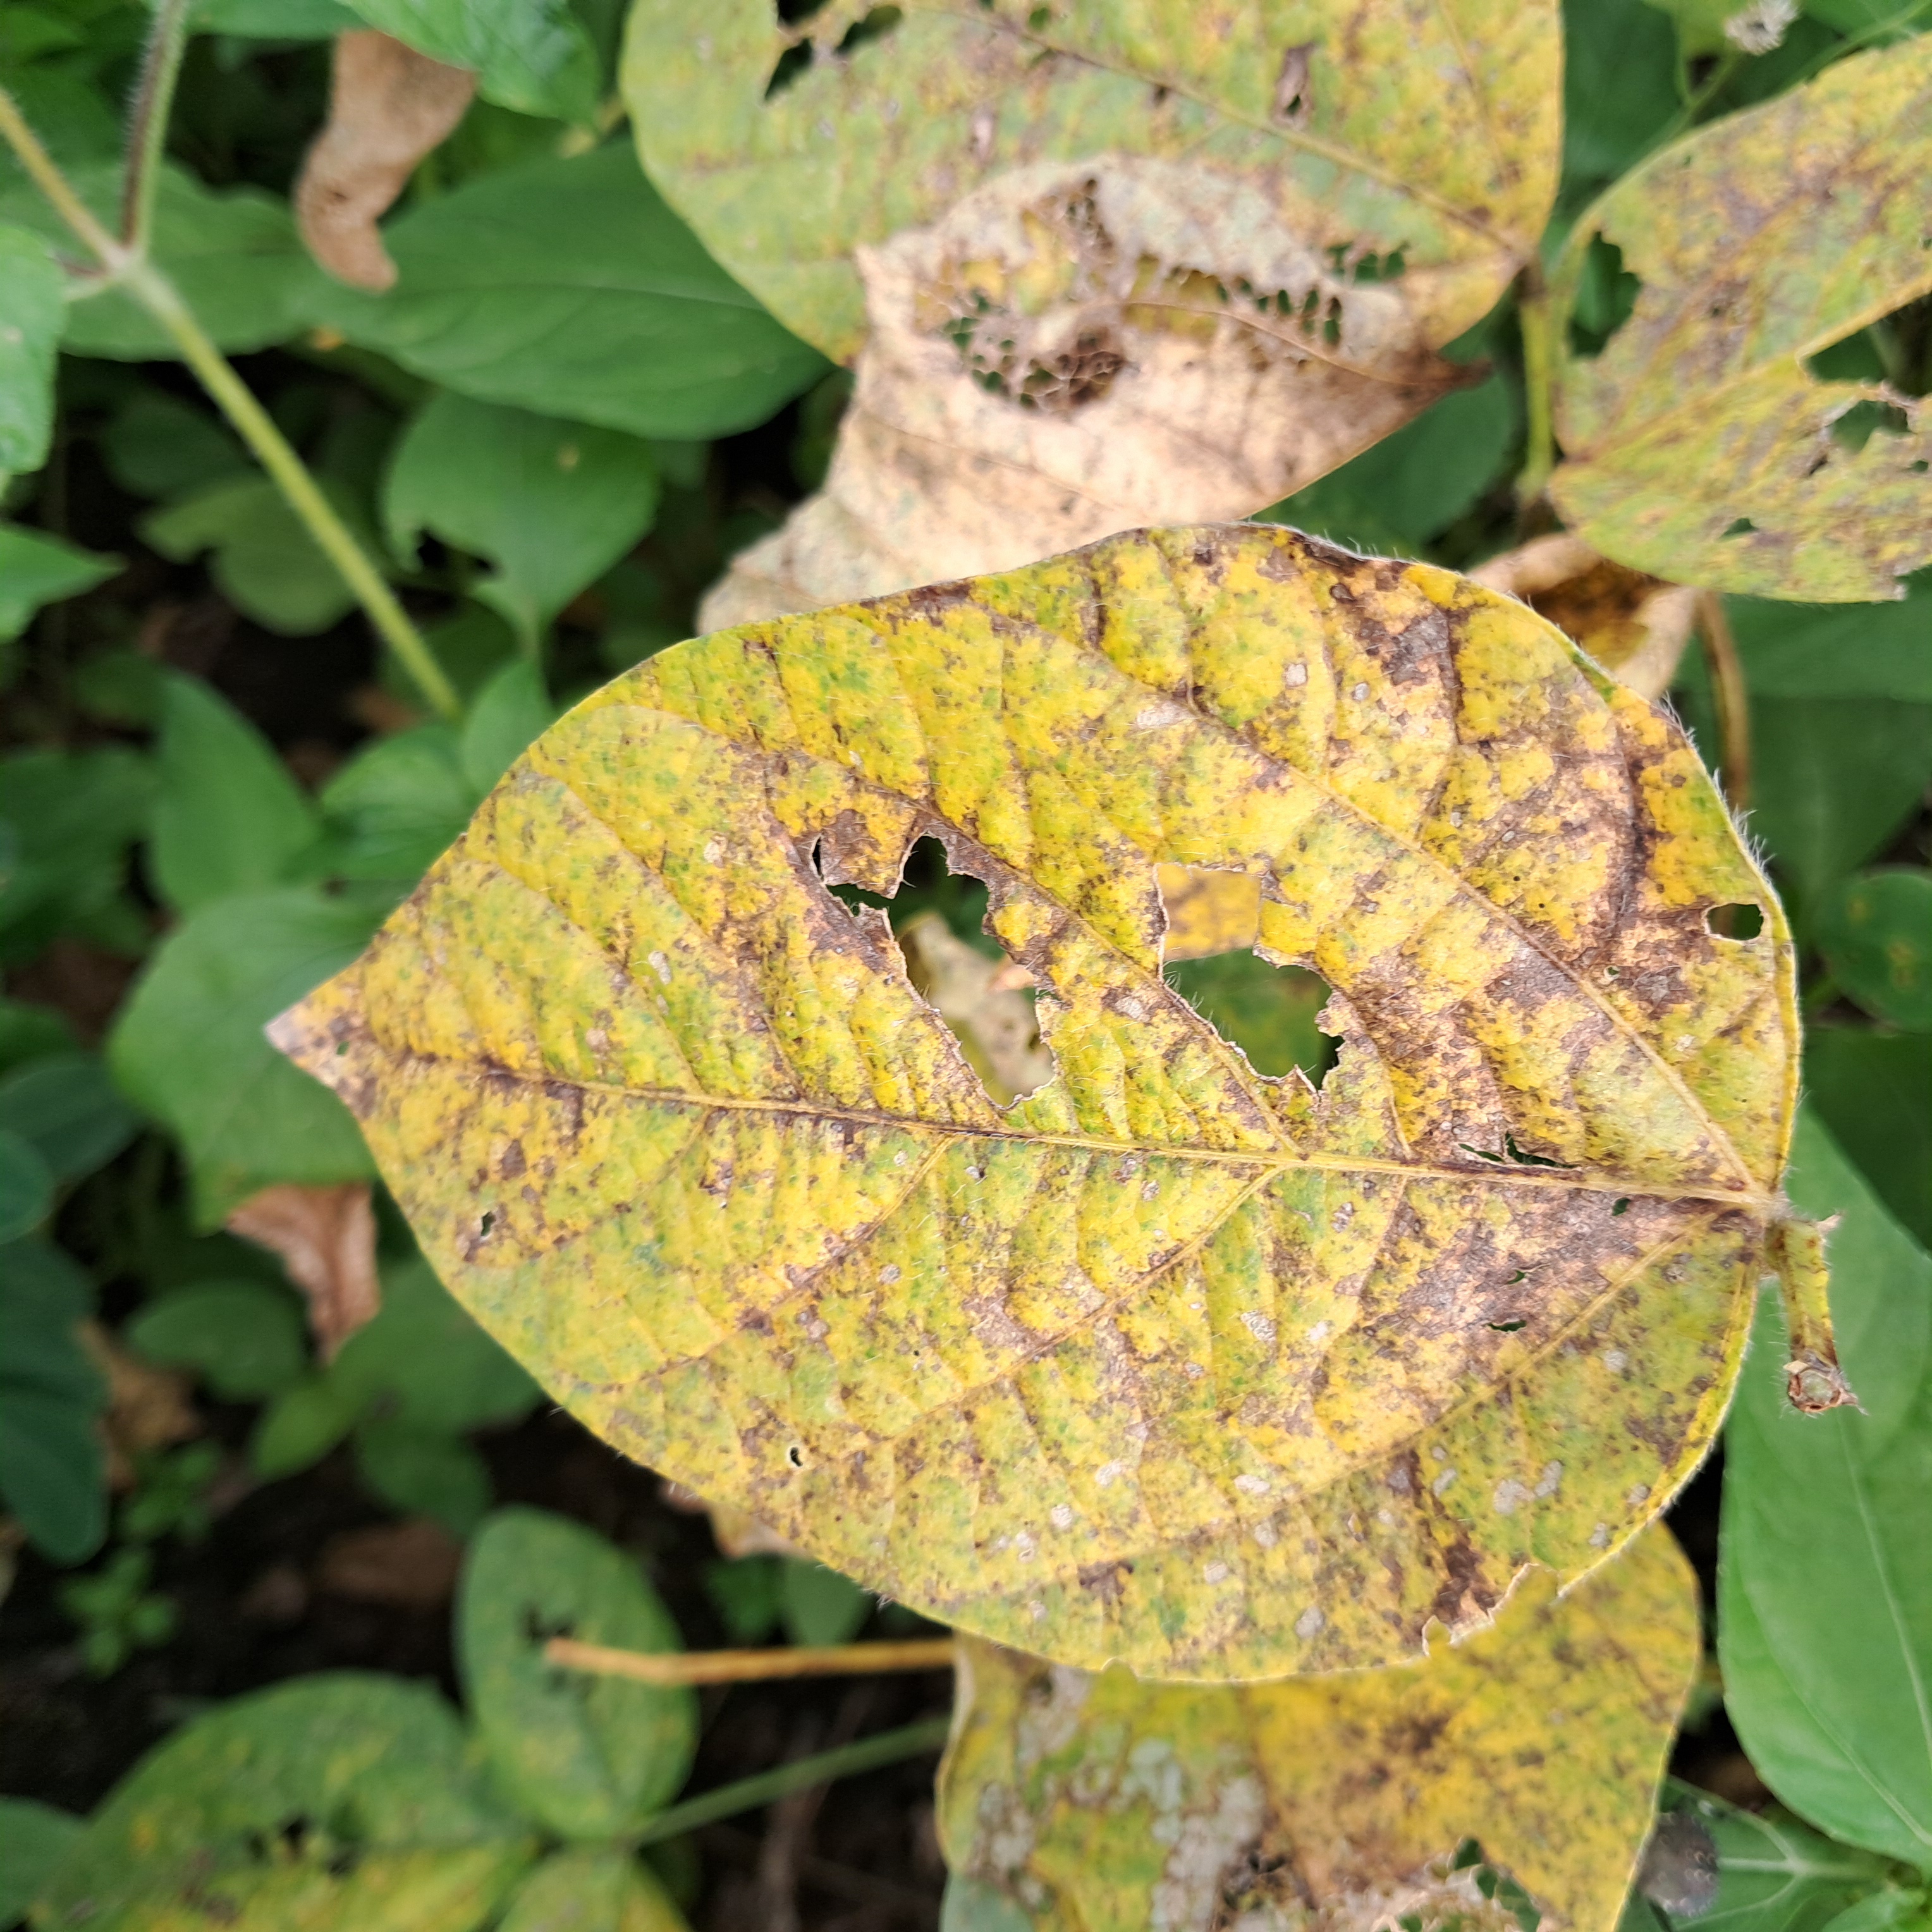
Label: Rust